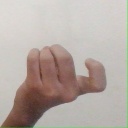
अक्षर: ज